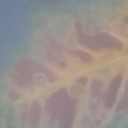
Label: Leaf_rust